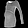
Label: Pullover